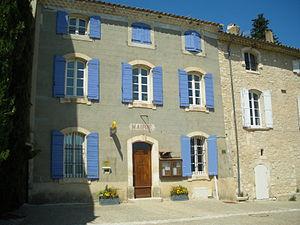
Mairie de Joucas, Vaucluse
Joucas est une commune française située dans le département de Vaucluse, en région Provence-Alpes-Côte d'Azur.